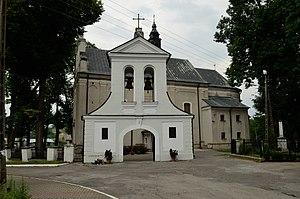
Goraj est un village polonais de la gmina de Goraj dans le powiat de Biłgoraj de la voïvodie de Lublin dans l'est de la Pologne.